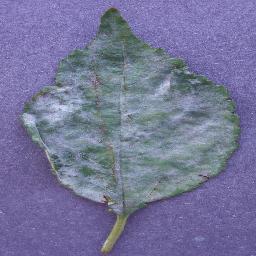
Label: Cherry___Powdery_mildew